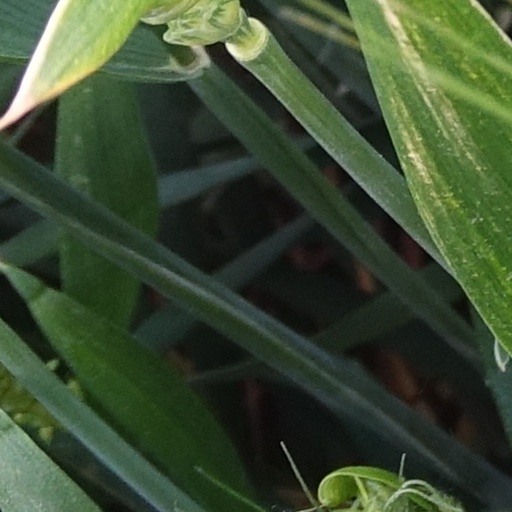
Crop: wheat